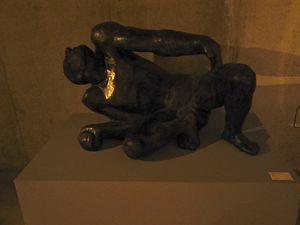
Sculpture de Renè-Marie Leleu Héros mourant au Palais des beaux-Arts de Lille.
René Leleu, né le 11 juin 1911 à Lille, et mort en 1984 à Paris, est un sculpteur et médailleur français.